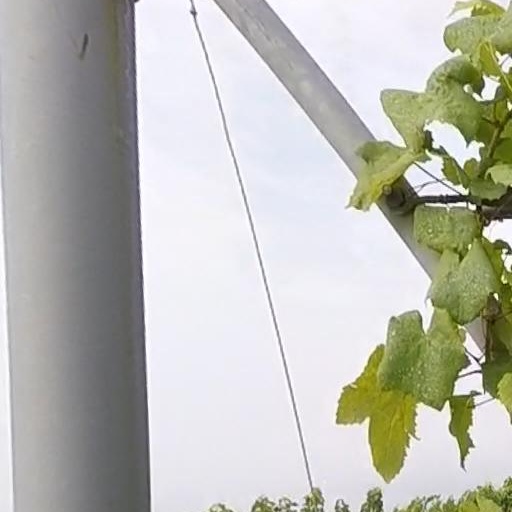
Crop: grape